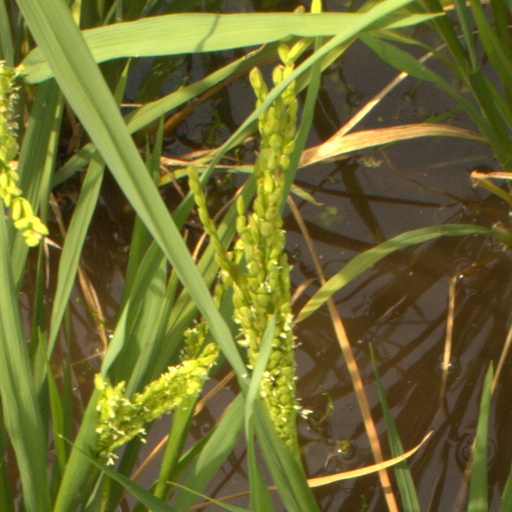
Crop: rice